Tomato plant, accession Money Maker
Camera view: horizontal (90 deg, fisheye); turntable rotation: 30 degrees
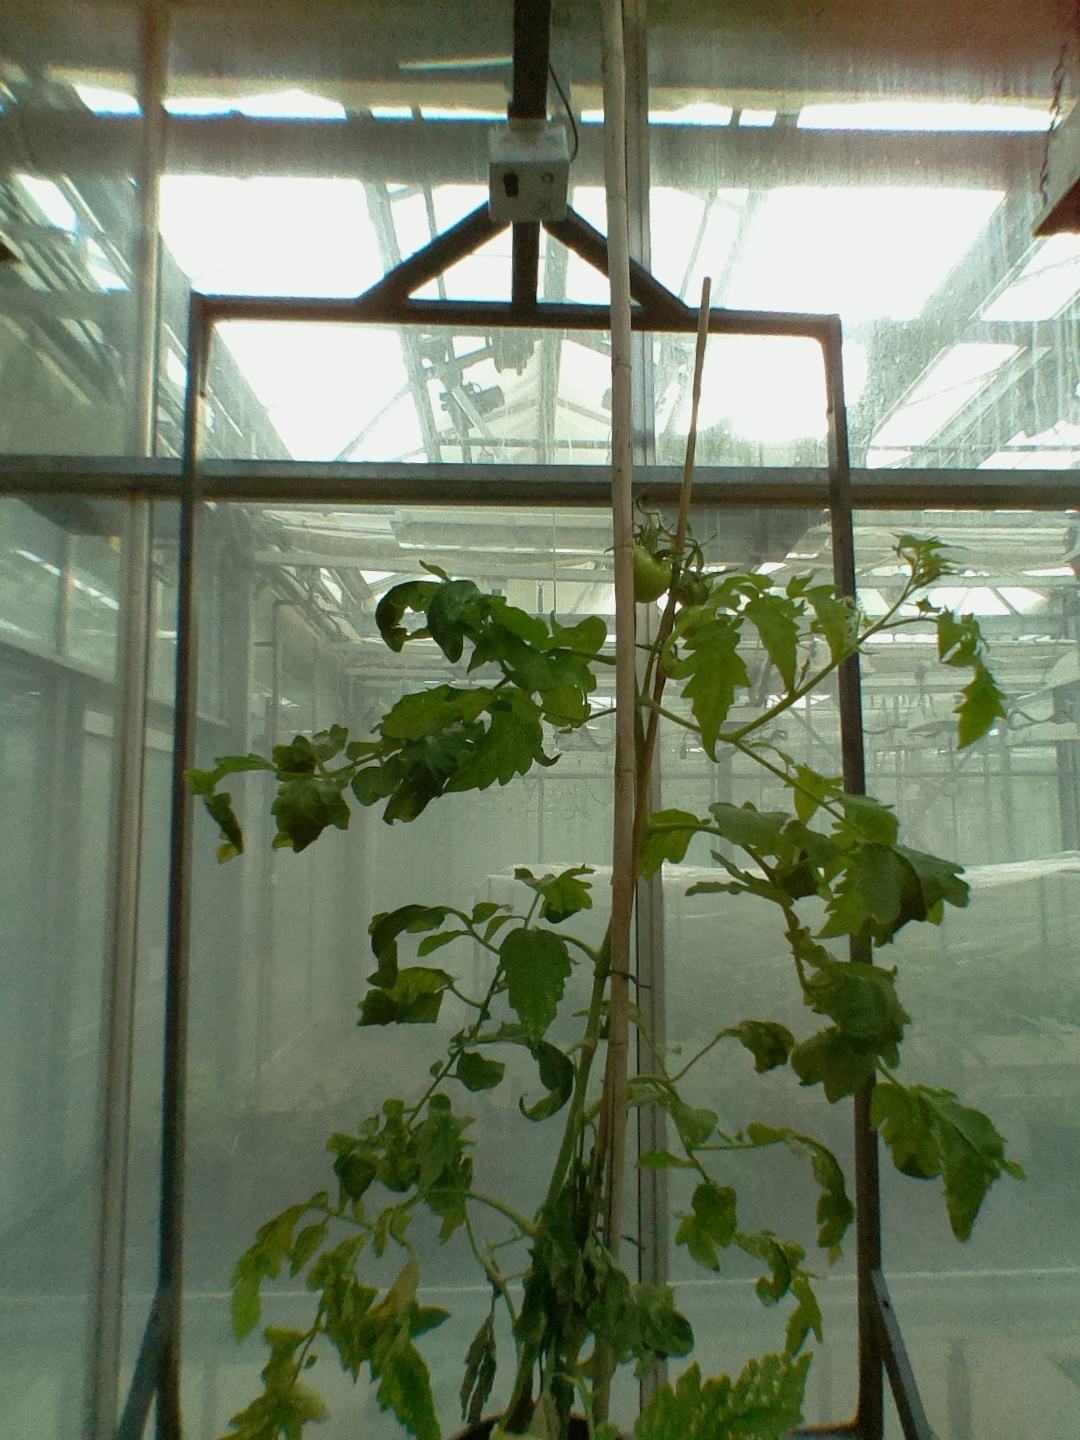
BBCH growth stage 73: 30%-40% of final fruit size